Trailwalker

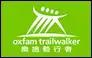
Oxfam Trailwalker (Hong Kong) logo.

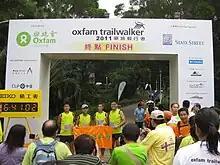
End point of 2011 HK Trailwalker 2011

Trailwalker and the related Trailtrekker are fundraising endurance events conducted across the world by Oxfam, in which teams of four competitors must complete a course of in a set time limit - typically between 24 and 48 hours. The routes may be point-to-point or follow a circular route returning to the start.